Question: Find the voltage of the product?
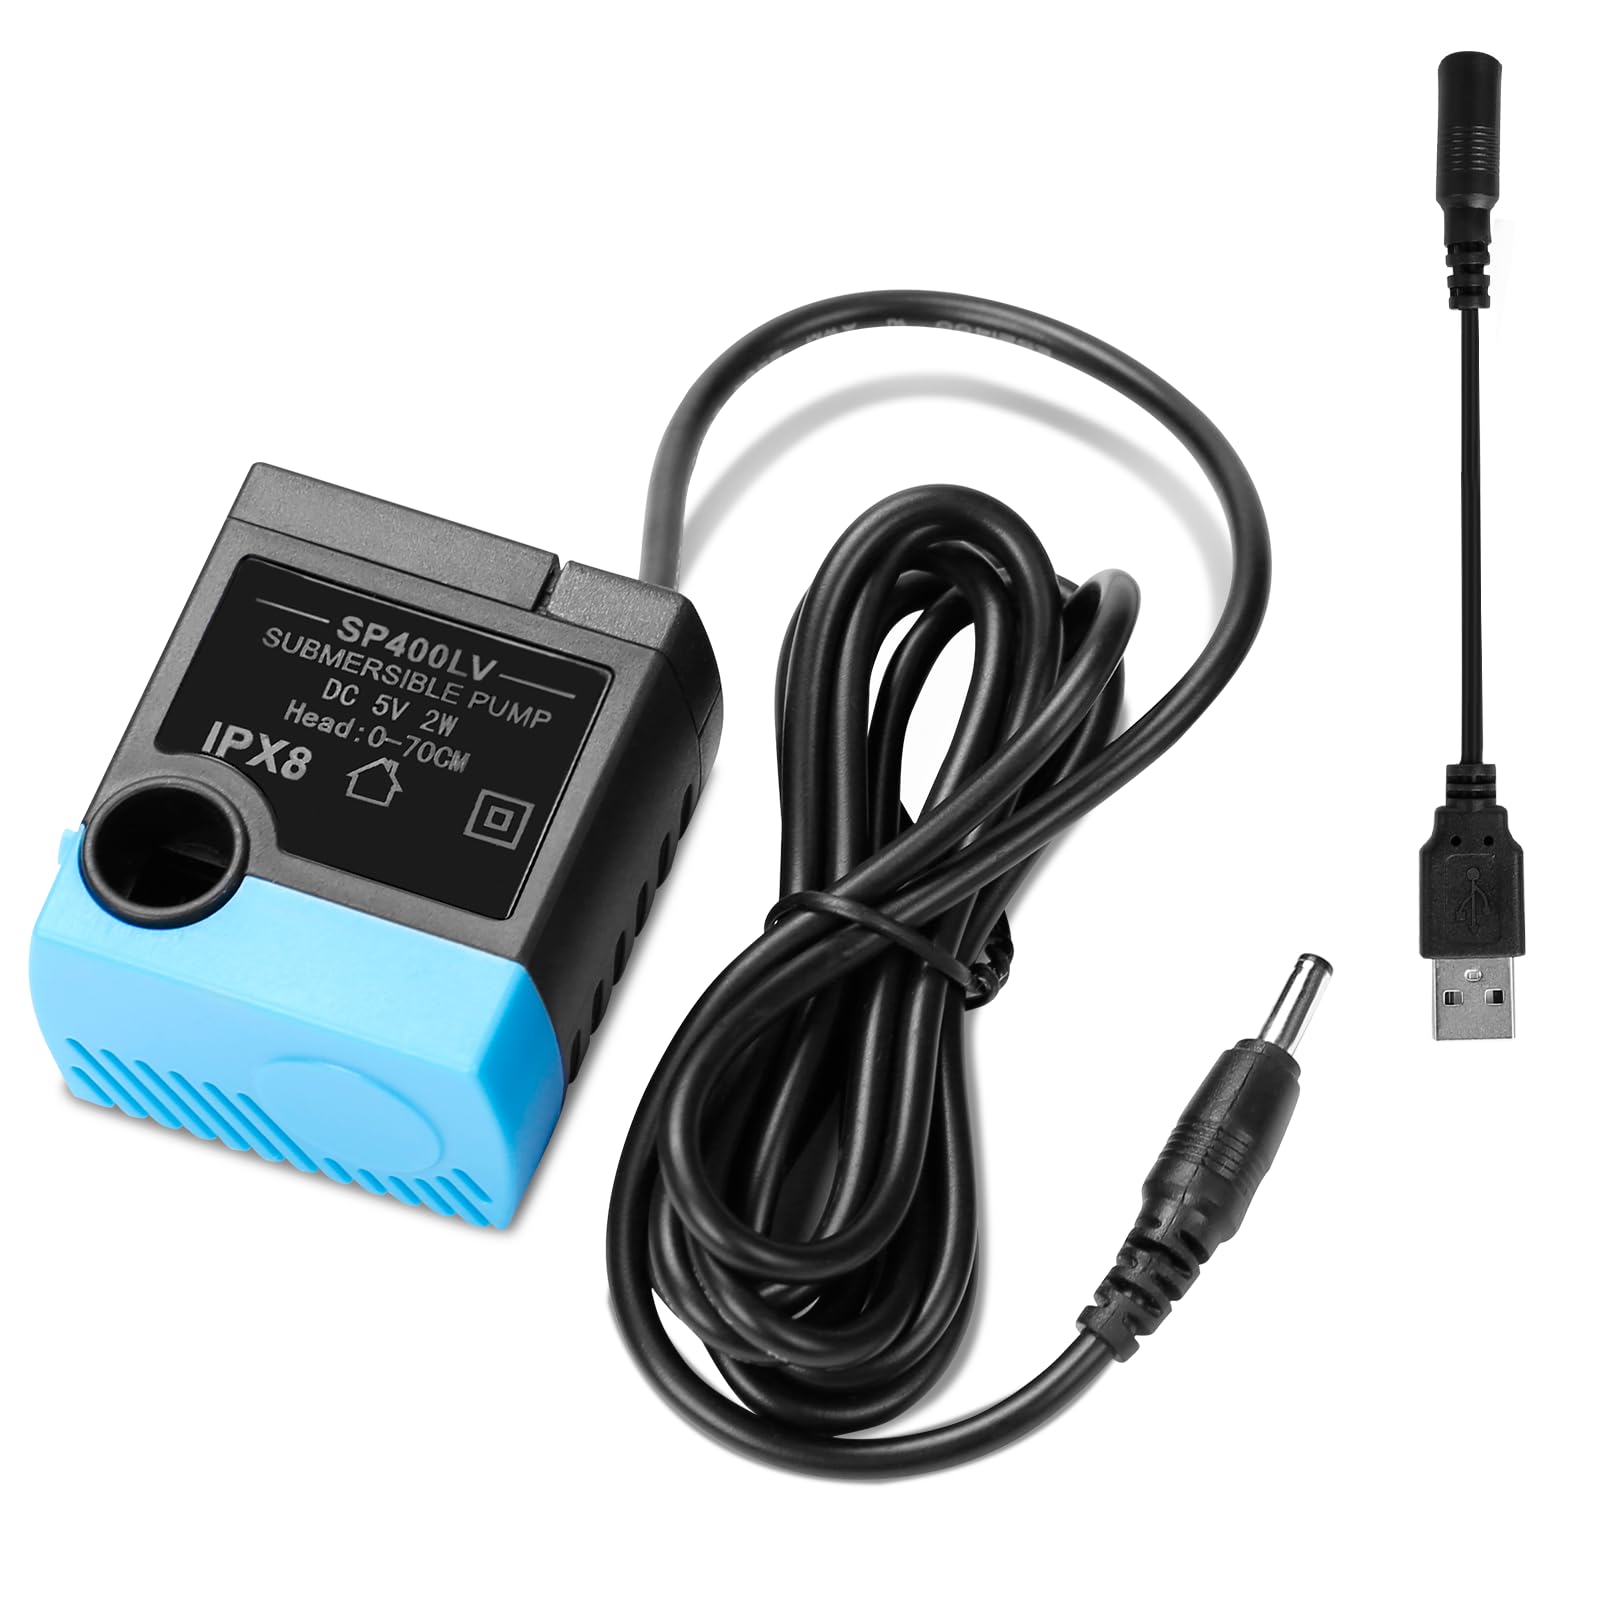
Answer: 5.0 volt